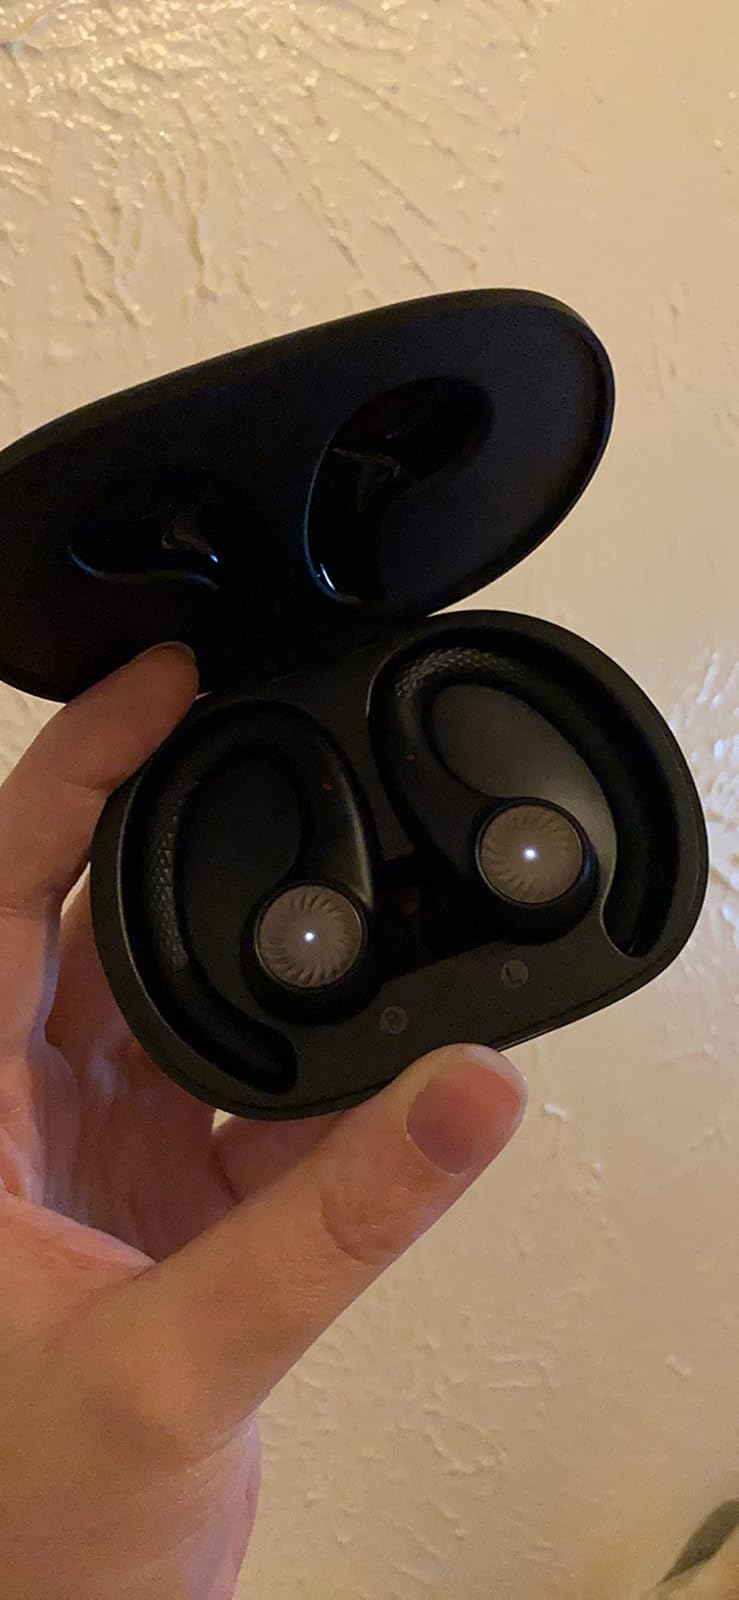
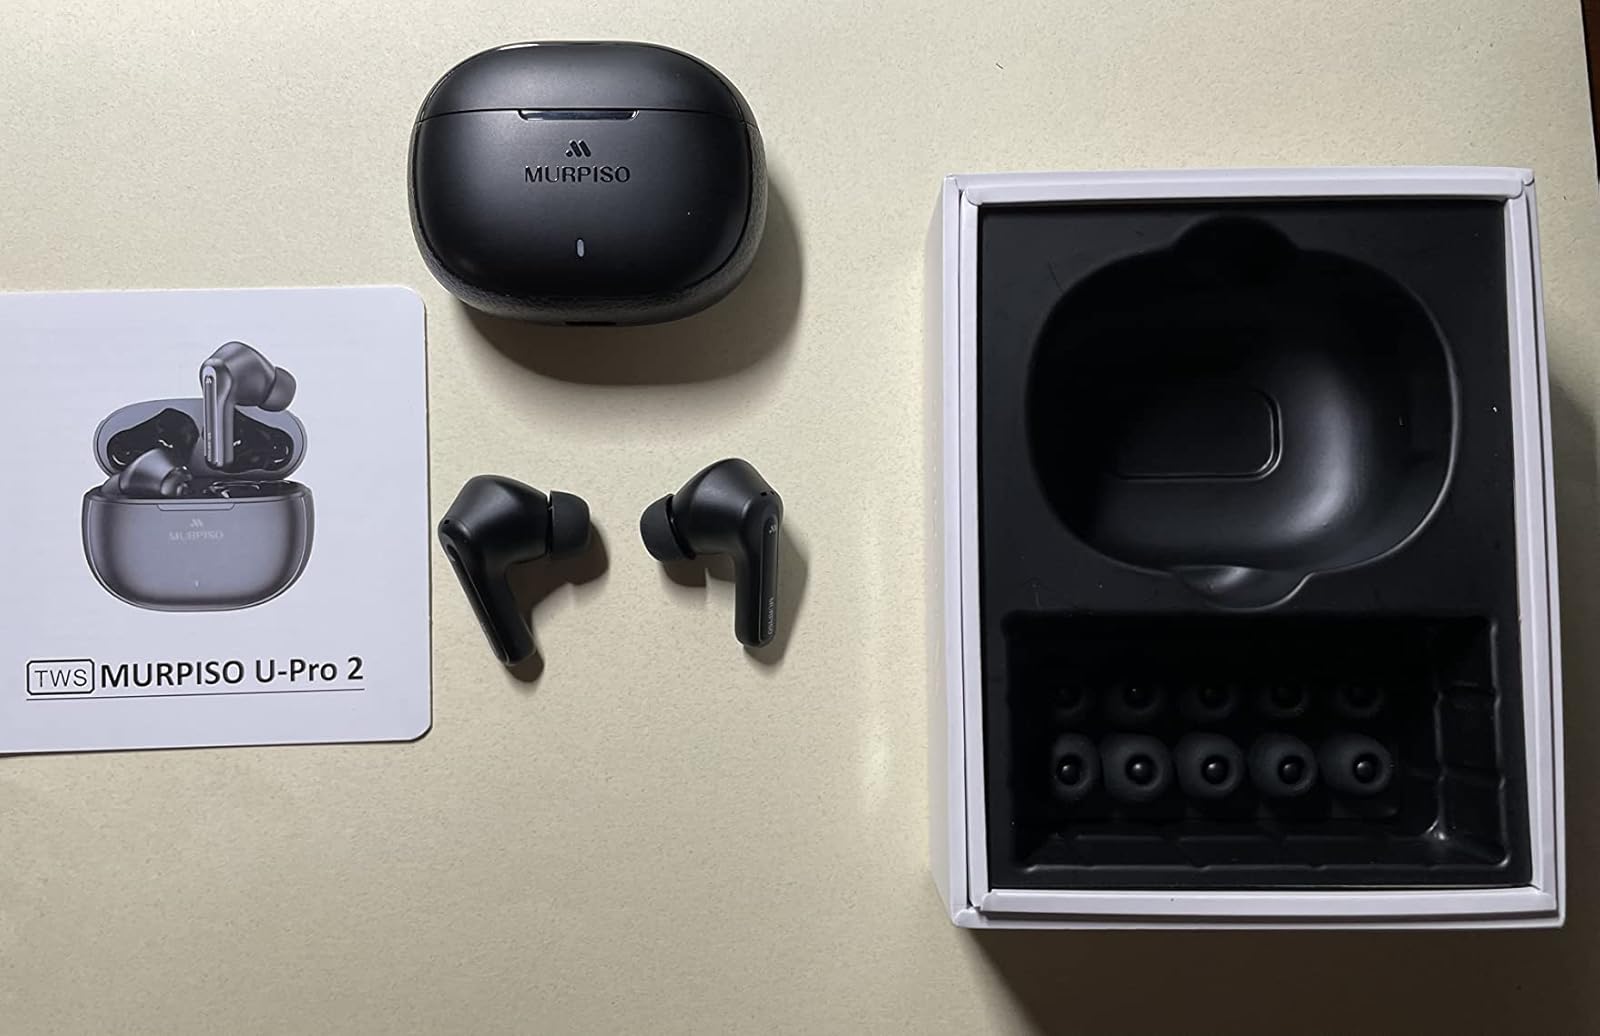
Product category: earbuds
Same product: no